Jungle Goddess

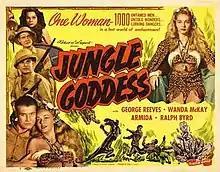
Theatrical release poster

Jungle Goddess is a 1948 American action/adventure crime film starring George Reeves, Ralph Byrd, and Wanda McKay. Directed by Lewis D. Collins, the film was based on an idea by producer William Stephens.